Mackintosh's

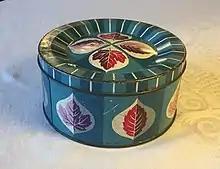
Mackintosh's Quality Street (tin of chocolates), 1950s

A series of surreal Heath Robinson cartoons of "Toffee Town" began a memorable national newspaper marketing campaign in October 1921. As the headquarters of the growing concern, Halifax became known as "Toffee Town".